Ilit language

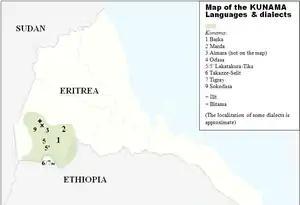
Map of the Kunama Languages

Ilit (Iiliit) is a divergent variety of Kunama that is mutually unintelligible enough to be considered a distinct language. It is spoken by the Kunama people who straddle the western Eritrean–Ethiopian border.